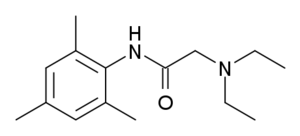
La trimécaïne est une molécule organique utilisée en tant qu'anesthésique local et antiarythmique cardiaque. Il s'agit d'une poudre cristalline blanche, facilement soluble dans l'eau et l'éthanol.